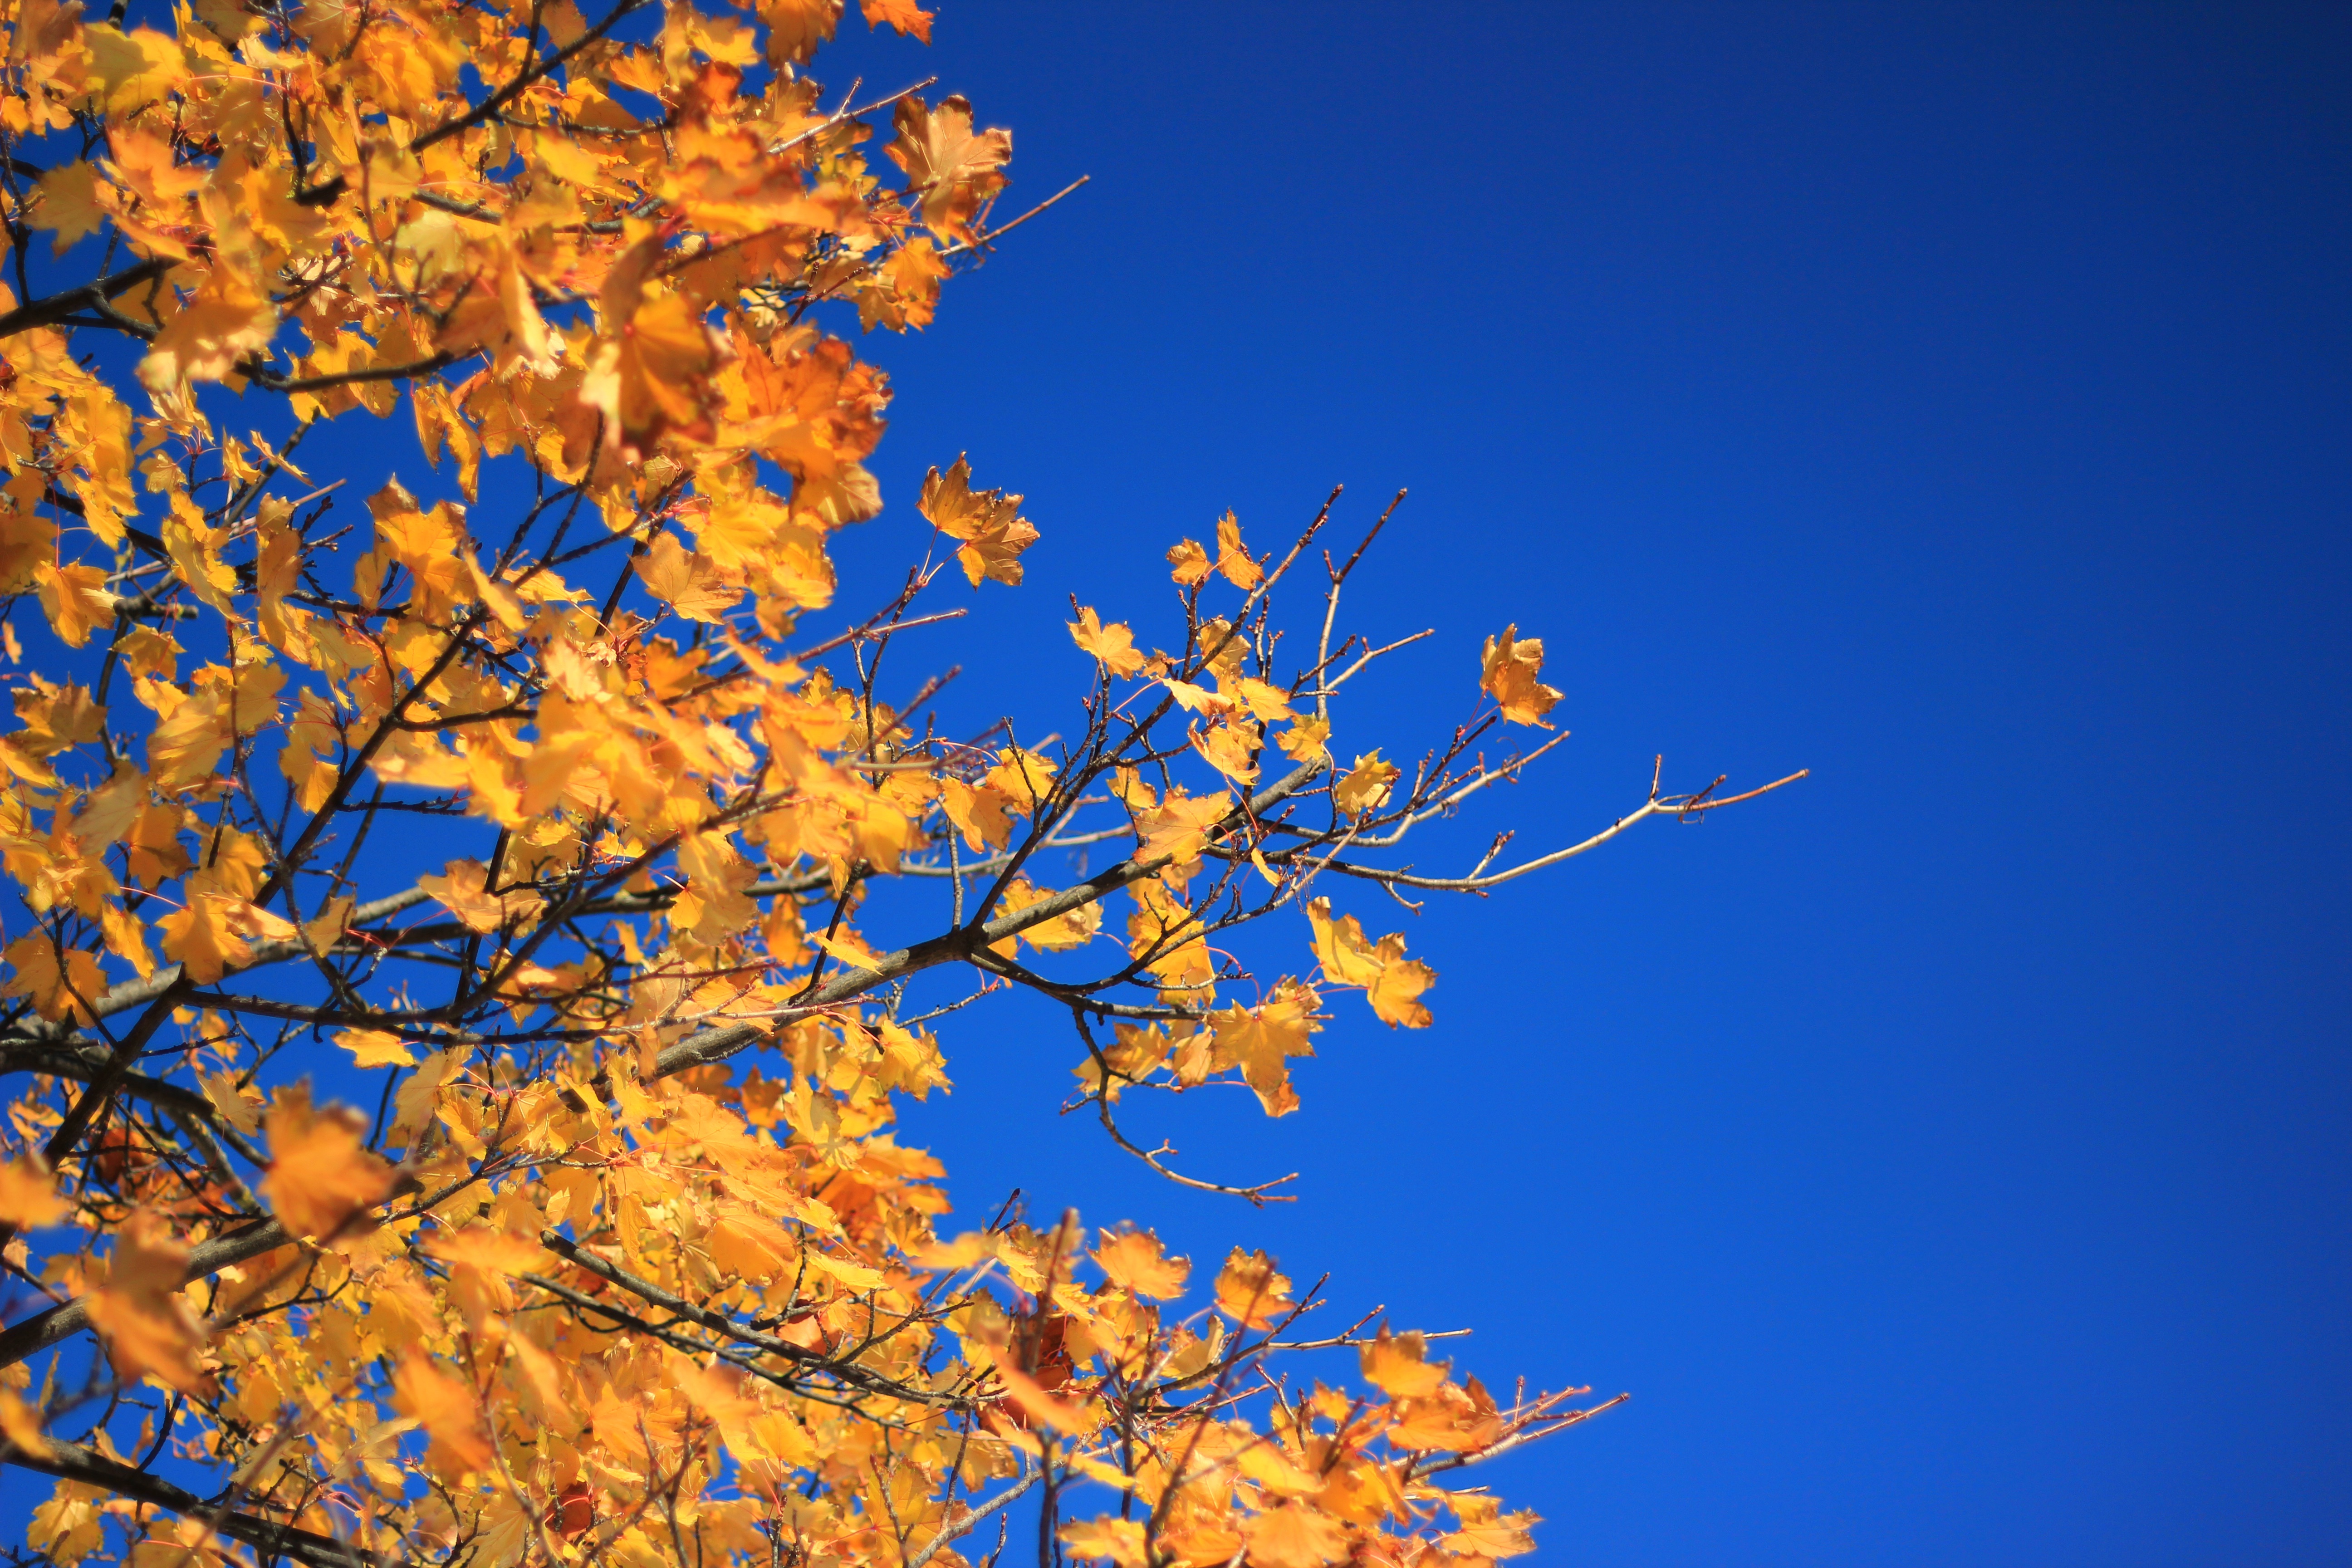
tree, nature, branch, blossom, plant, sky, sunlight, leaf, flower, autumn, blue, yellow, flora, season, woody plant